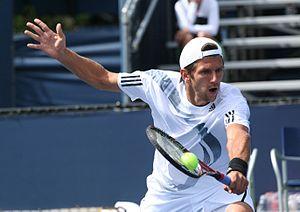
Jürgen Melzer, né le 22 mai 1981 à Vienne, est un joueur de tennis autrichien, professionnel depuis 1999.